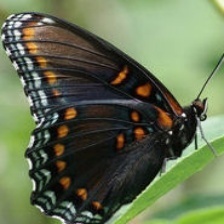
Species: RED SPOTTED PURPLE
Butterfly family (ImageNet category): admiral